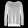
Label: Pullover